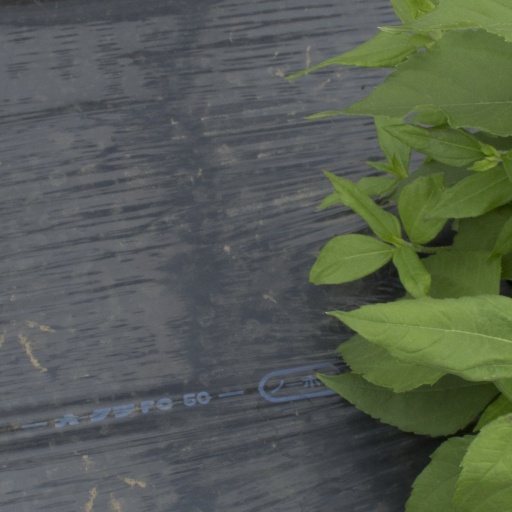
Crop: Jerusalem artichoke